Sky position (RA, Dec in degrees): 140.985, -0.04366
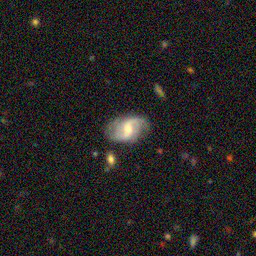
Galaxy morphology: Barred Spiral Galaxies